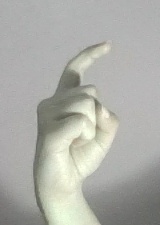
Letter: ra